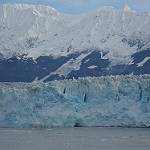
Scene: Outdoor